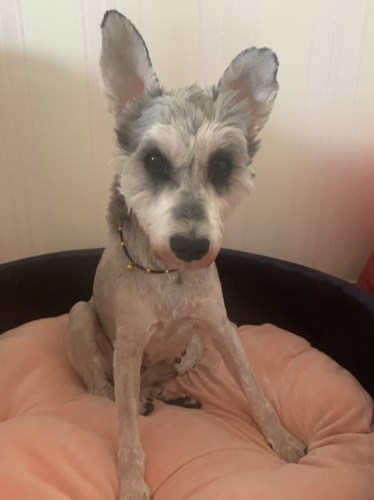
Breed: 2342-n000102-miniature_schnauzer